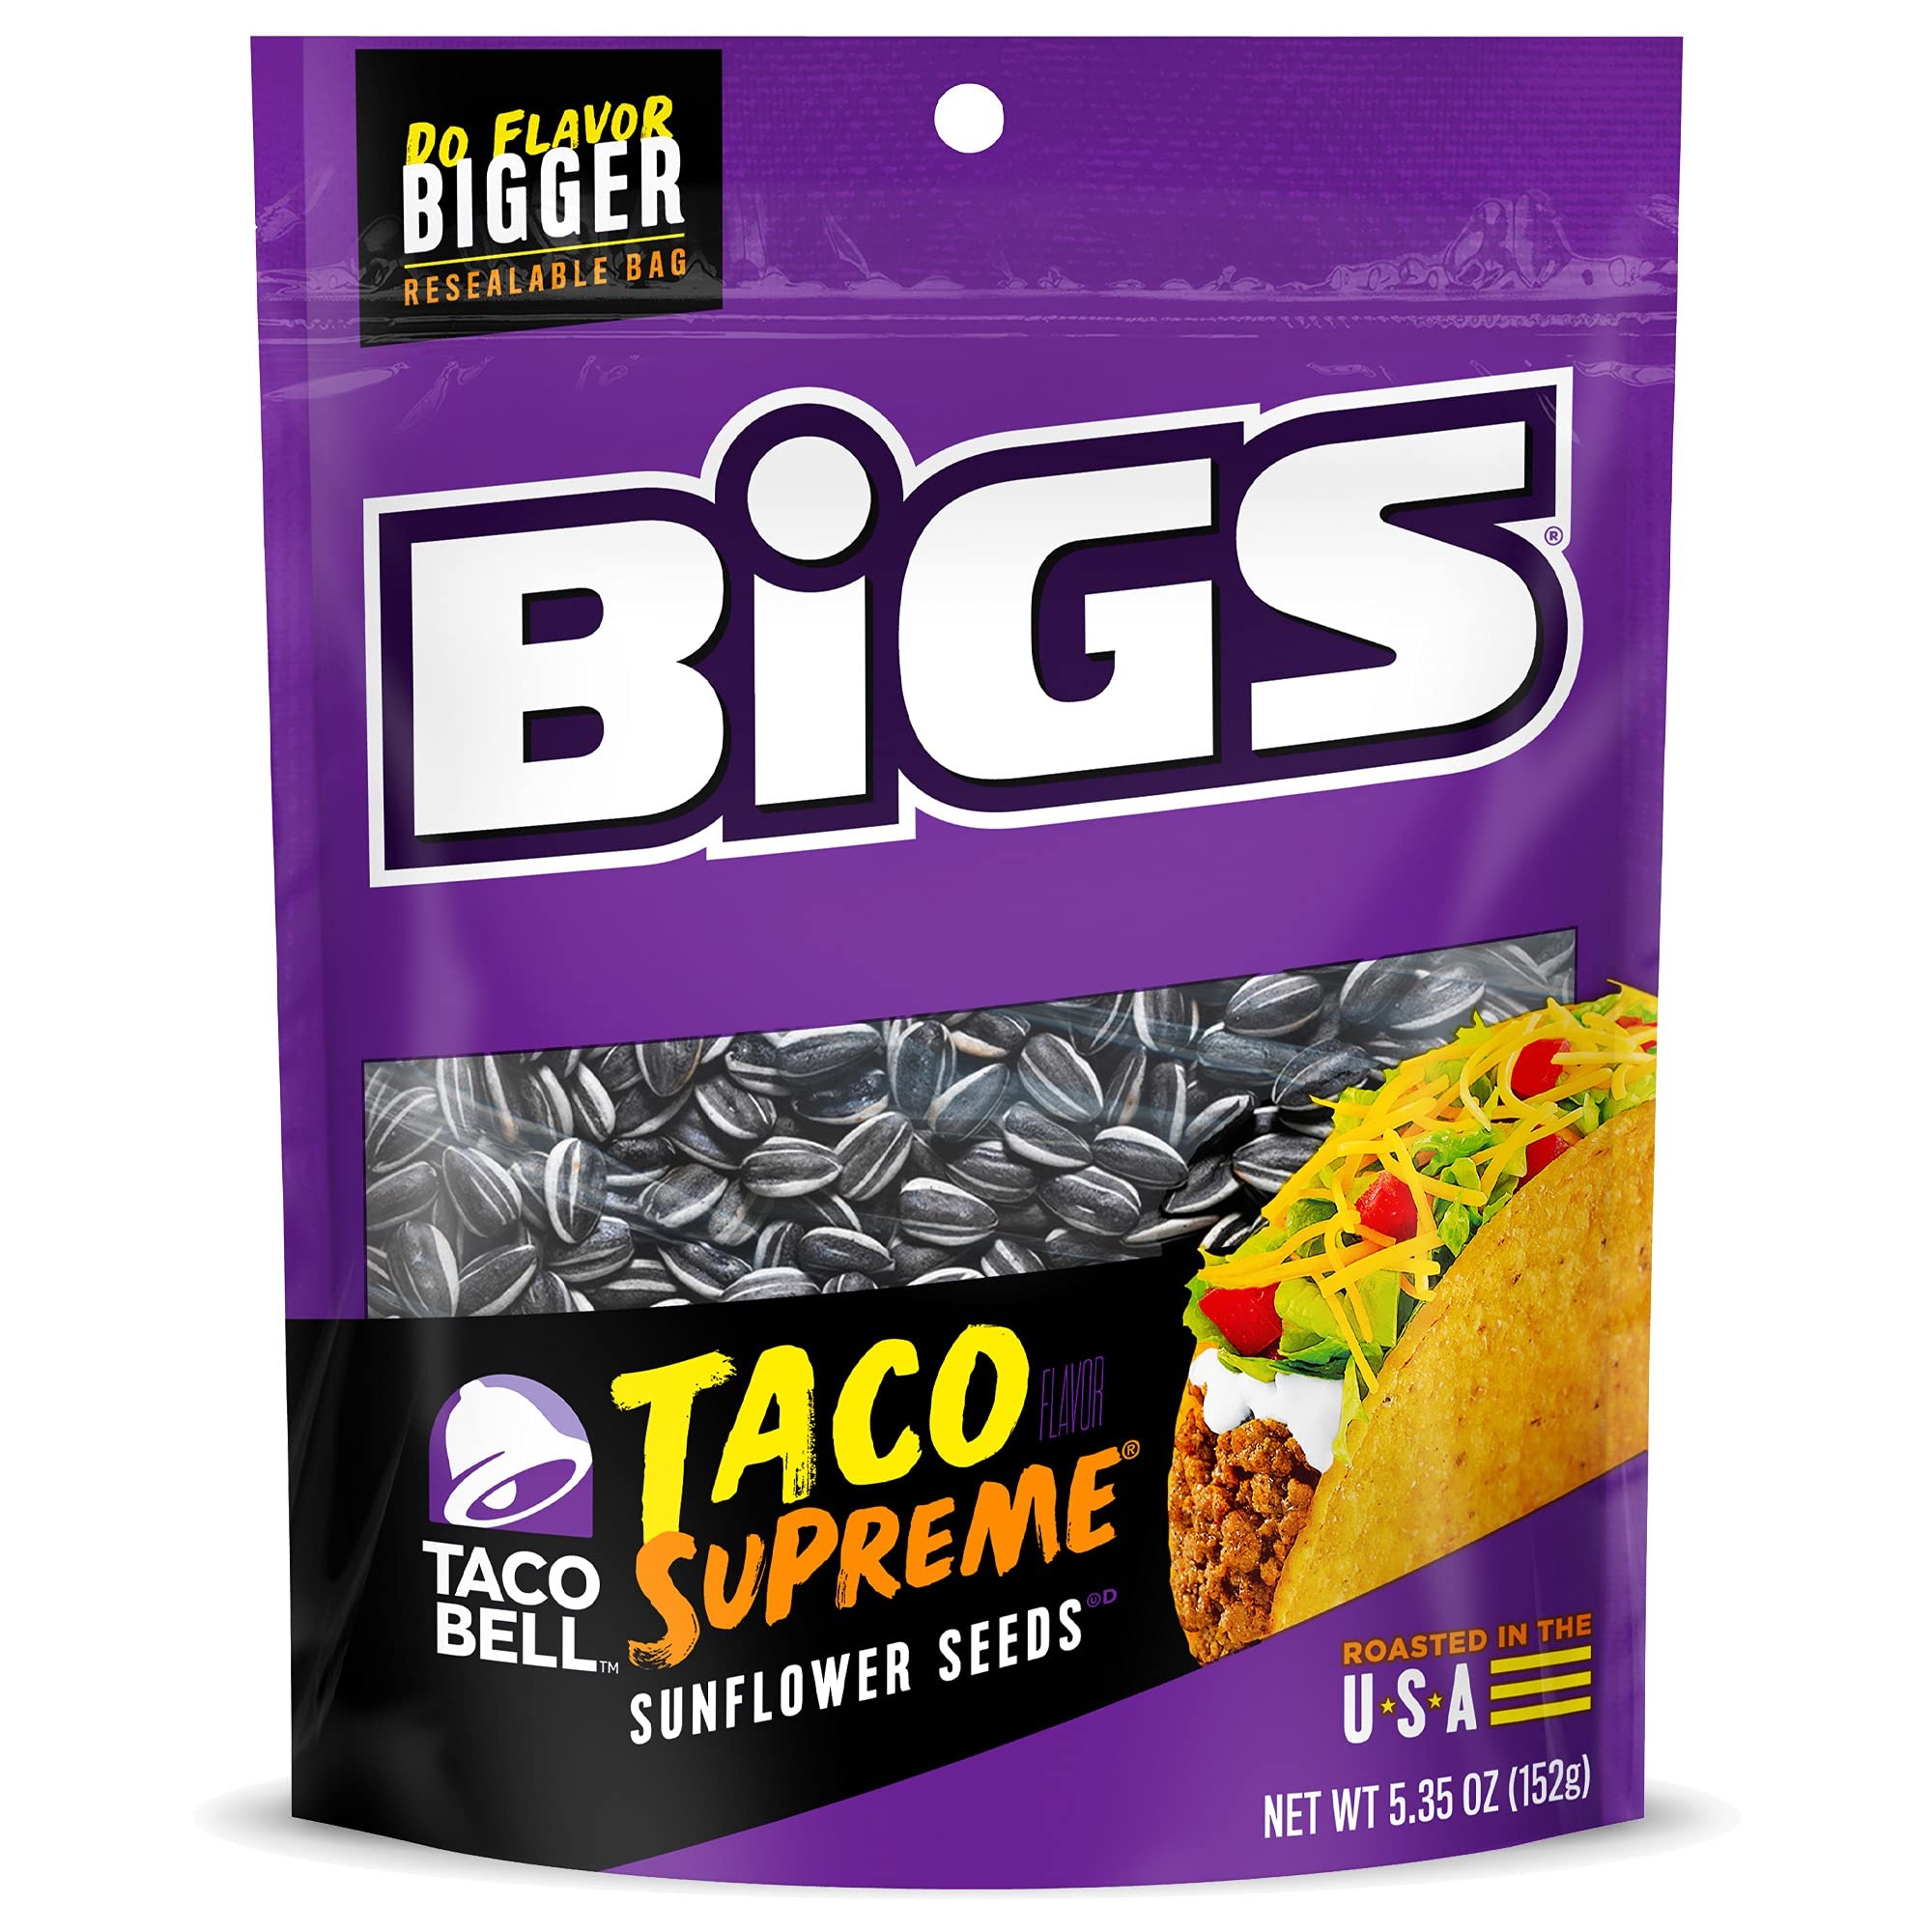
Item Name: BIGS Sunflower Seeds, Taco Bell Taco Supreme Flavor, 5.35 oz.
Bullet Point 1: Contains one 5.35-ounce bag of BIGS Taco Bell Taco Supreme Sunflower Seeds
Bullet Point 2: The creamy, spicy Taco Bell Taco Supreme flavor you know and love combined with our crunchy, delicious seeds—it's a match made in heaven!
Bullet Point 3: Satisfy your between-meal cravings without filling up
Bullet Point 4: Resealable bag for perfect on-the-go snacking
Bullet Point 5: Keto Friendly snack that fits a low carb lifestyle - 7g of Protein, 3g Net Carbs (6g Total Carbs minus 3g Dietary Fiber), and 0g Added Sugar per serving
Bullet Point 6: No artificial colors or preservatives in this quick, flavorful snack
Value: 5.35
Unit: Ounce

Price: 2.69